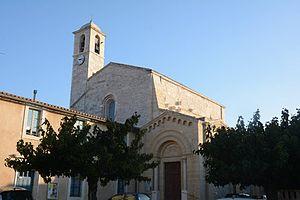
Eglise Sainte-Gervais
Saint-Gervasy est une commune française située dans le département du Gard en région Occitanie.